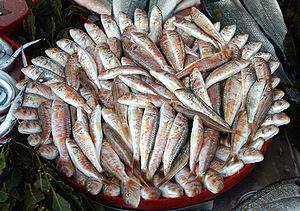
Rouget est un nom vernaculaire ambigu donné en français à plusieurs espèces de poissons osseux le plus souvent méditerranéens, mais aussi d'Afrique et d'Asie.
Voici une liste des poissons marins présents dans l'océan Atlantique.